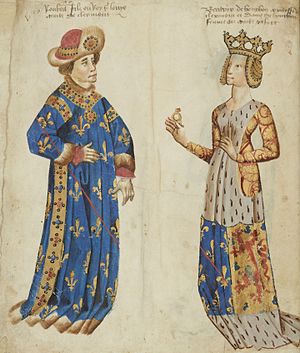
Robert, greve af Clermont
Robert af Clermont og Beatrix af Bourbon
Robert, greve af Clermont, var en yngre søn af Ludvig 9. af Frankrig. Han blev stamfader til det nuværende Huset Bourbon. Hans sønnesøns sønnesøns søn Jean 8. af Bourbon-Vendôme, blev farfaders far til Antoine af Vendôme, konge af Navarra, hvis søn Henrik 4. af Frankrig, blev den første franske konge af Huset Bourbon.